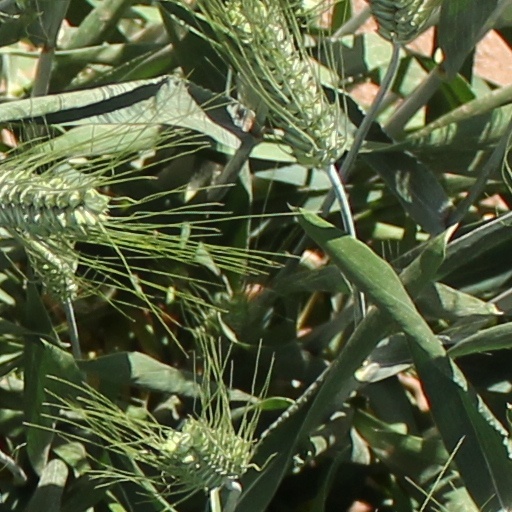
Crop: wheat